Ducarius

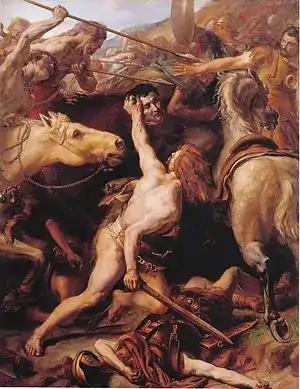
"Ducarius Beheads Flaminius at the Battle of Lake Trasimene" (1882) by Joseph-Noël Sylvestre (Musée des Beaux-Arts, Béziers)

Ducarius was a Gallic nobleman from the Insubres who fought for Hannibal at the Battle of Lake Trasimene on 21 June 217 BC, during the Second Punic War, and, according to Livy, slew the Roman commander Gaius Flaminius. As described by Livy: